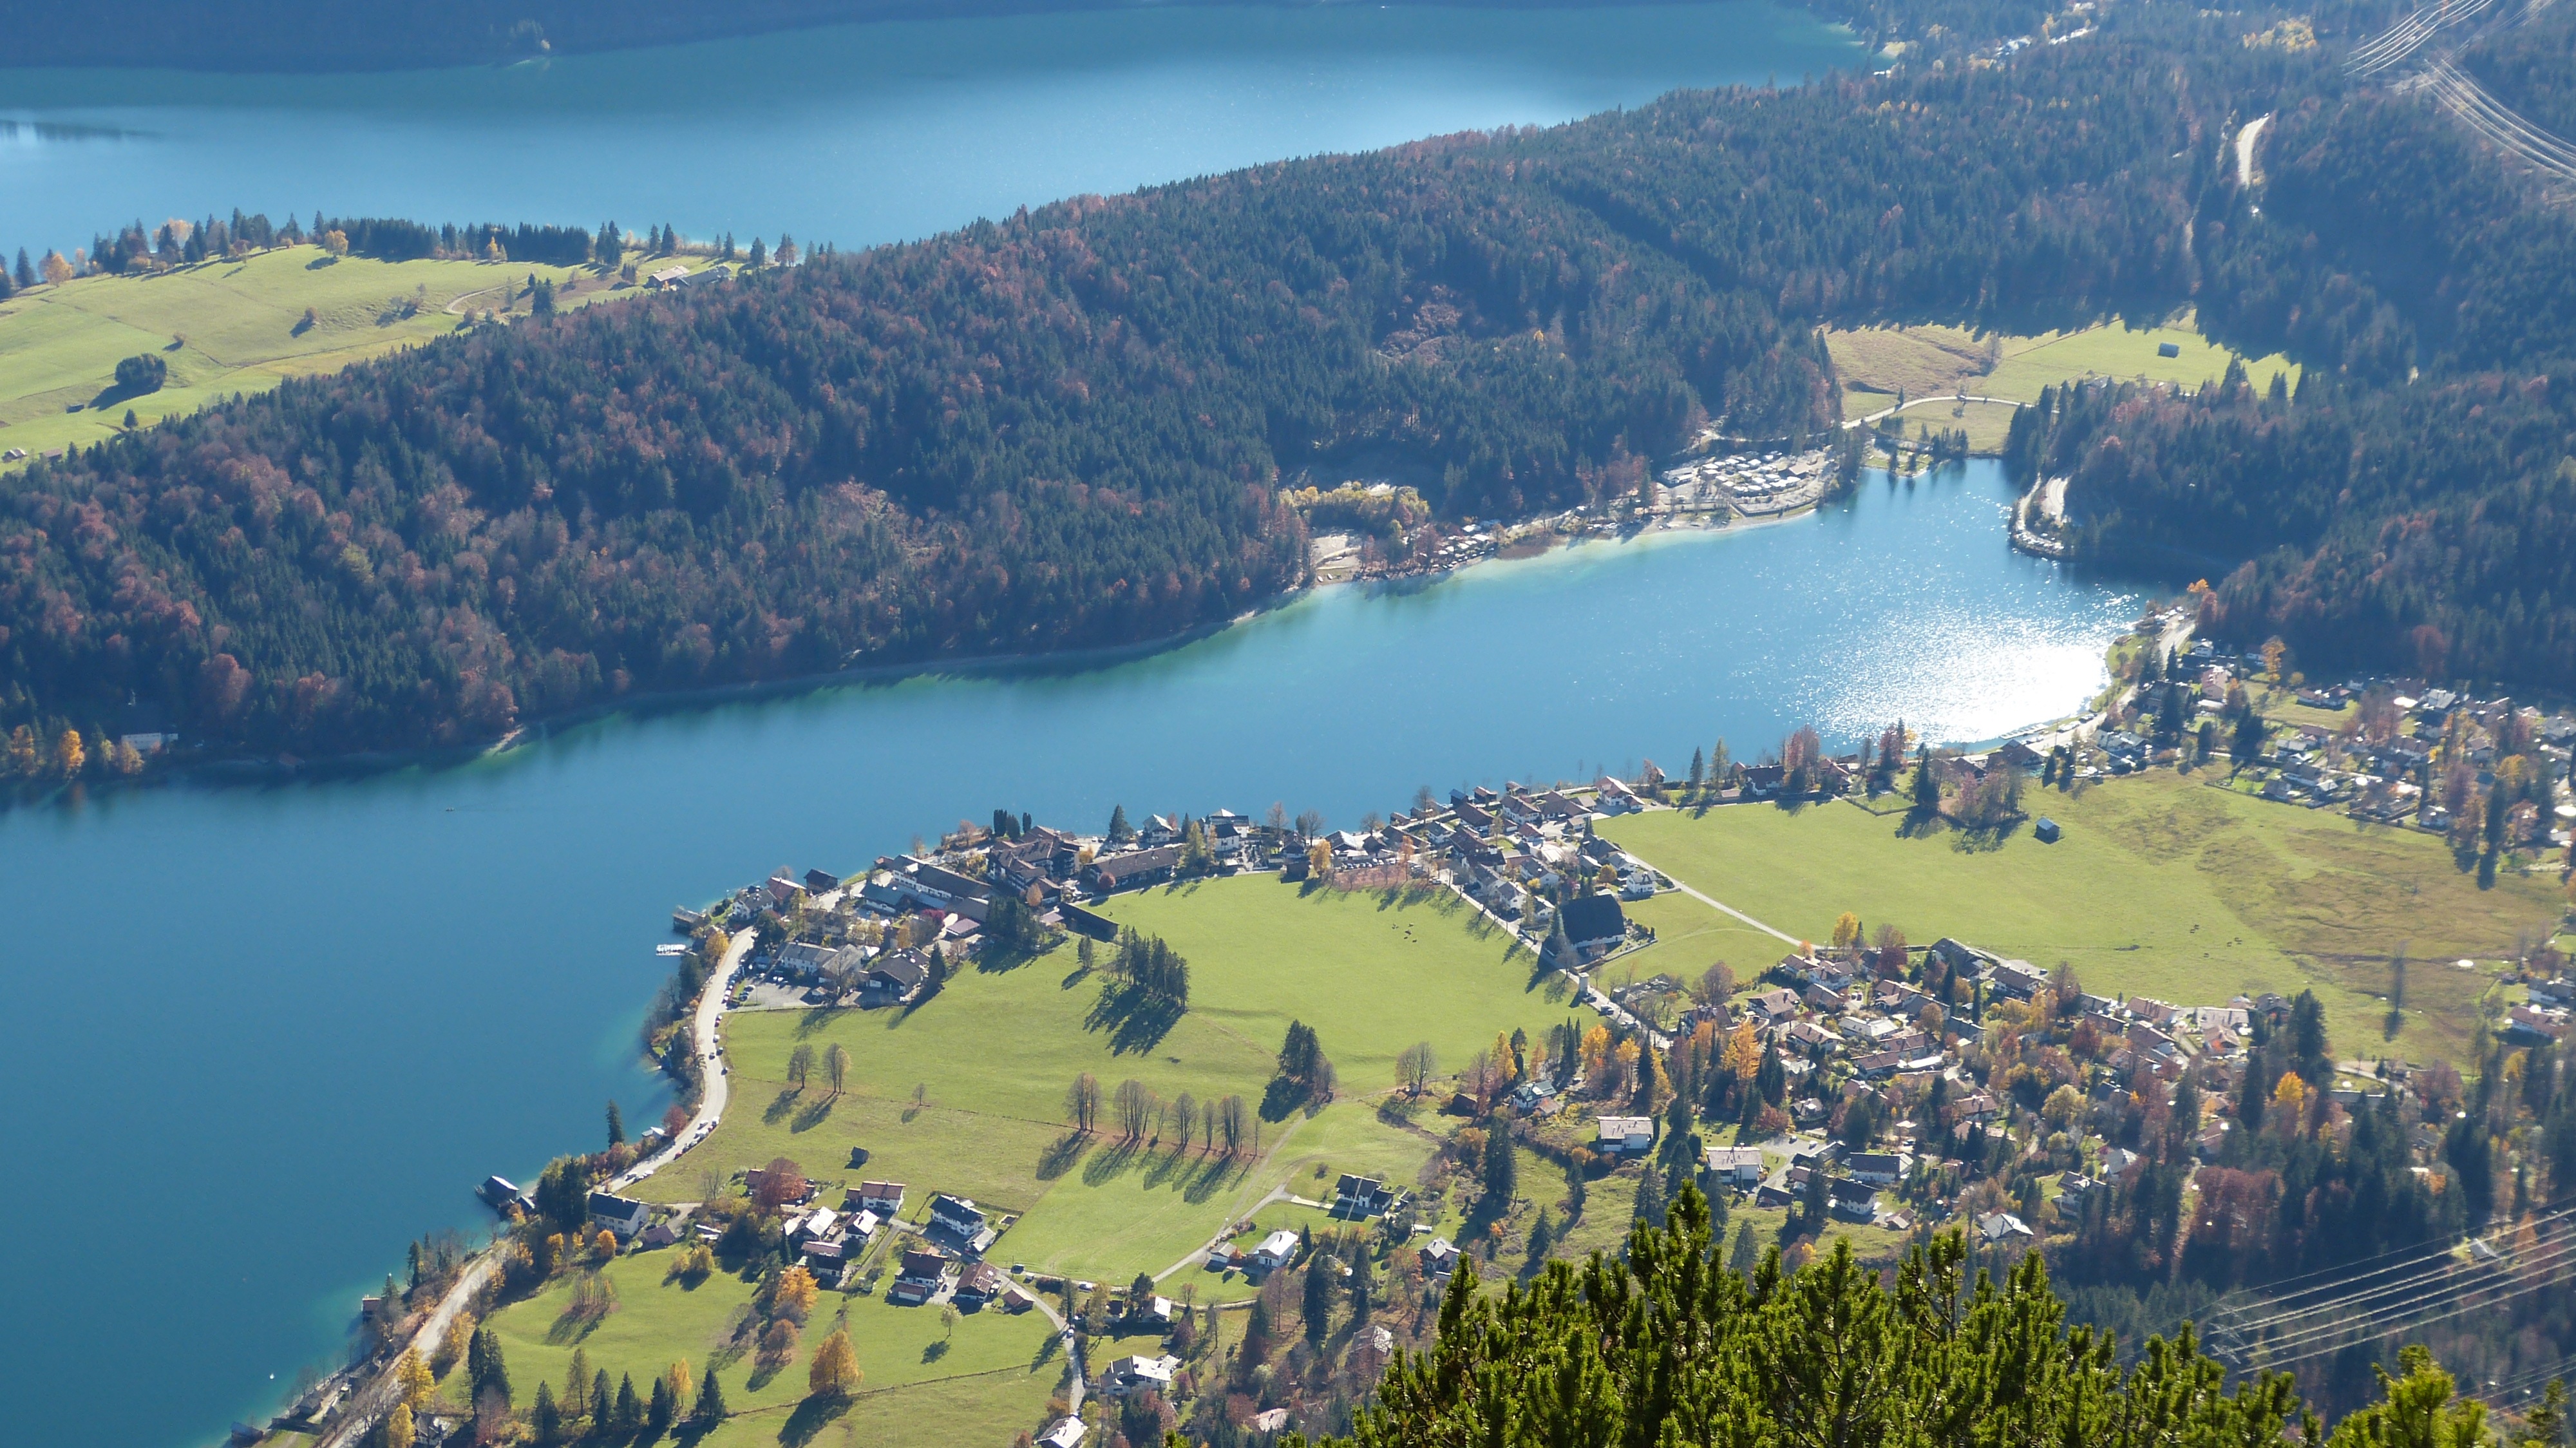
landscape, coast, water, nature, mountain, sun, hiking, photography, lake, mountain range, panorama, bay, alpine, blue, fjord, reservoir, body of water, mountains, alps, loch, crater lake, walchensee, aerial photography, mountain and water, mountainous landforms